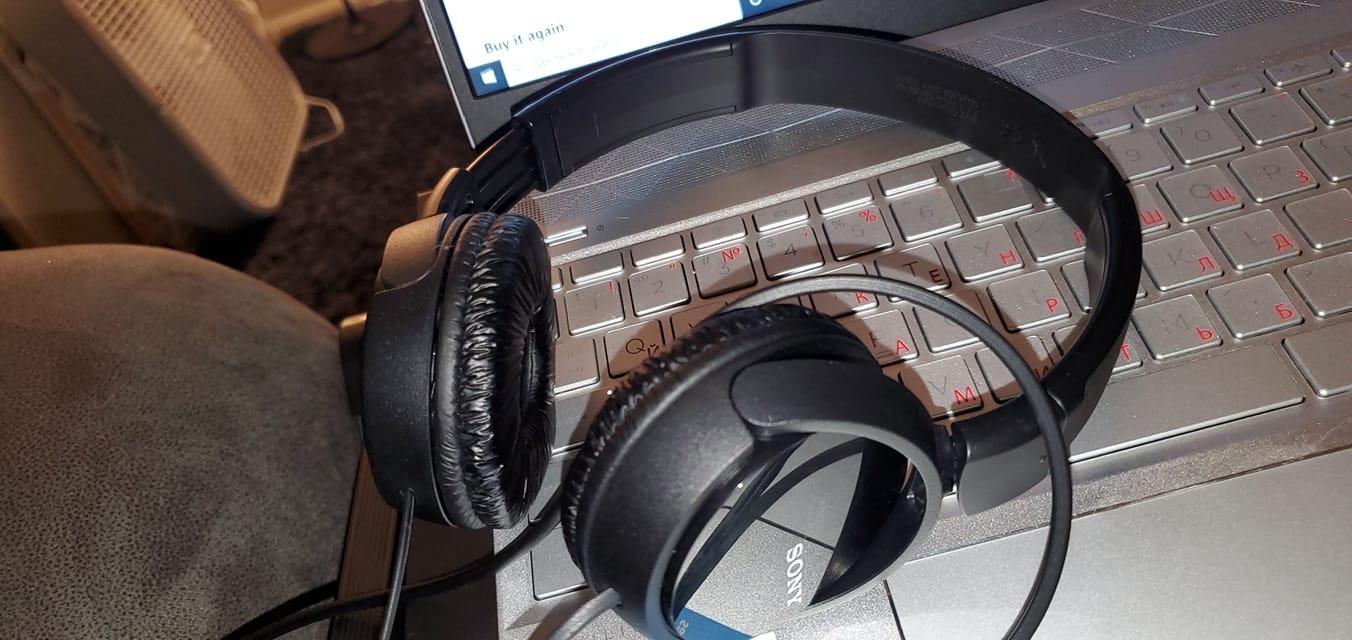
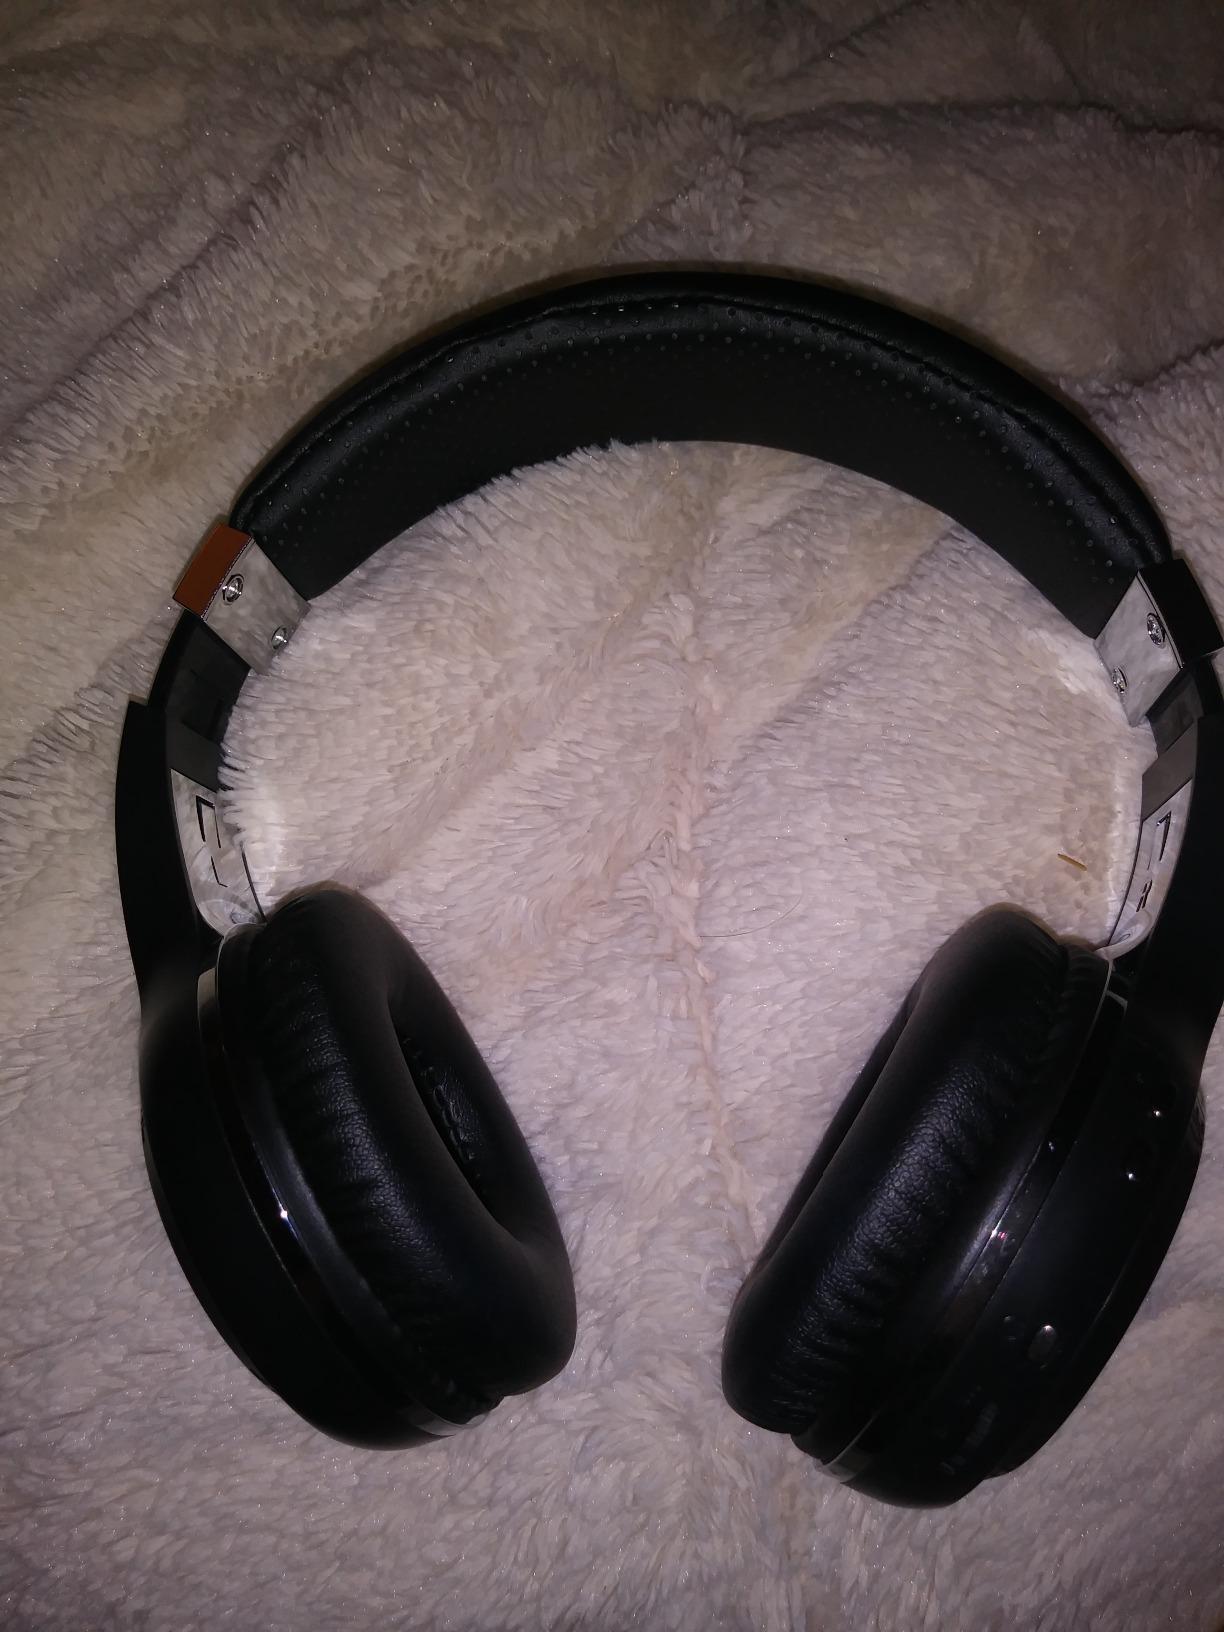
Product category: headphones
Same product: no